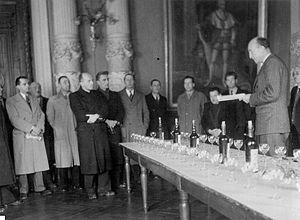
Marius Daille est un général de corps d'armée français, né le 10 octobre 1878 aux Mollettes et mort le 6 janvier 1978 à Hyères.